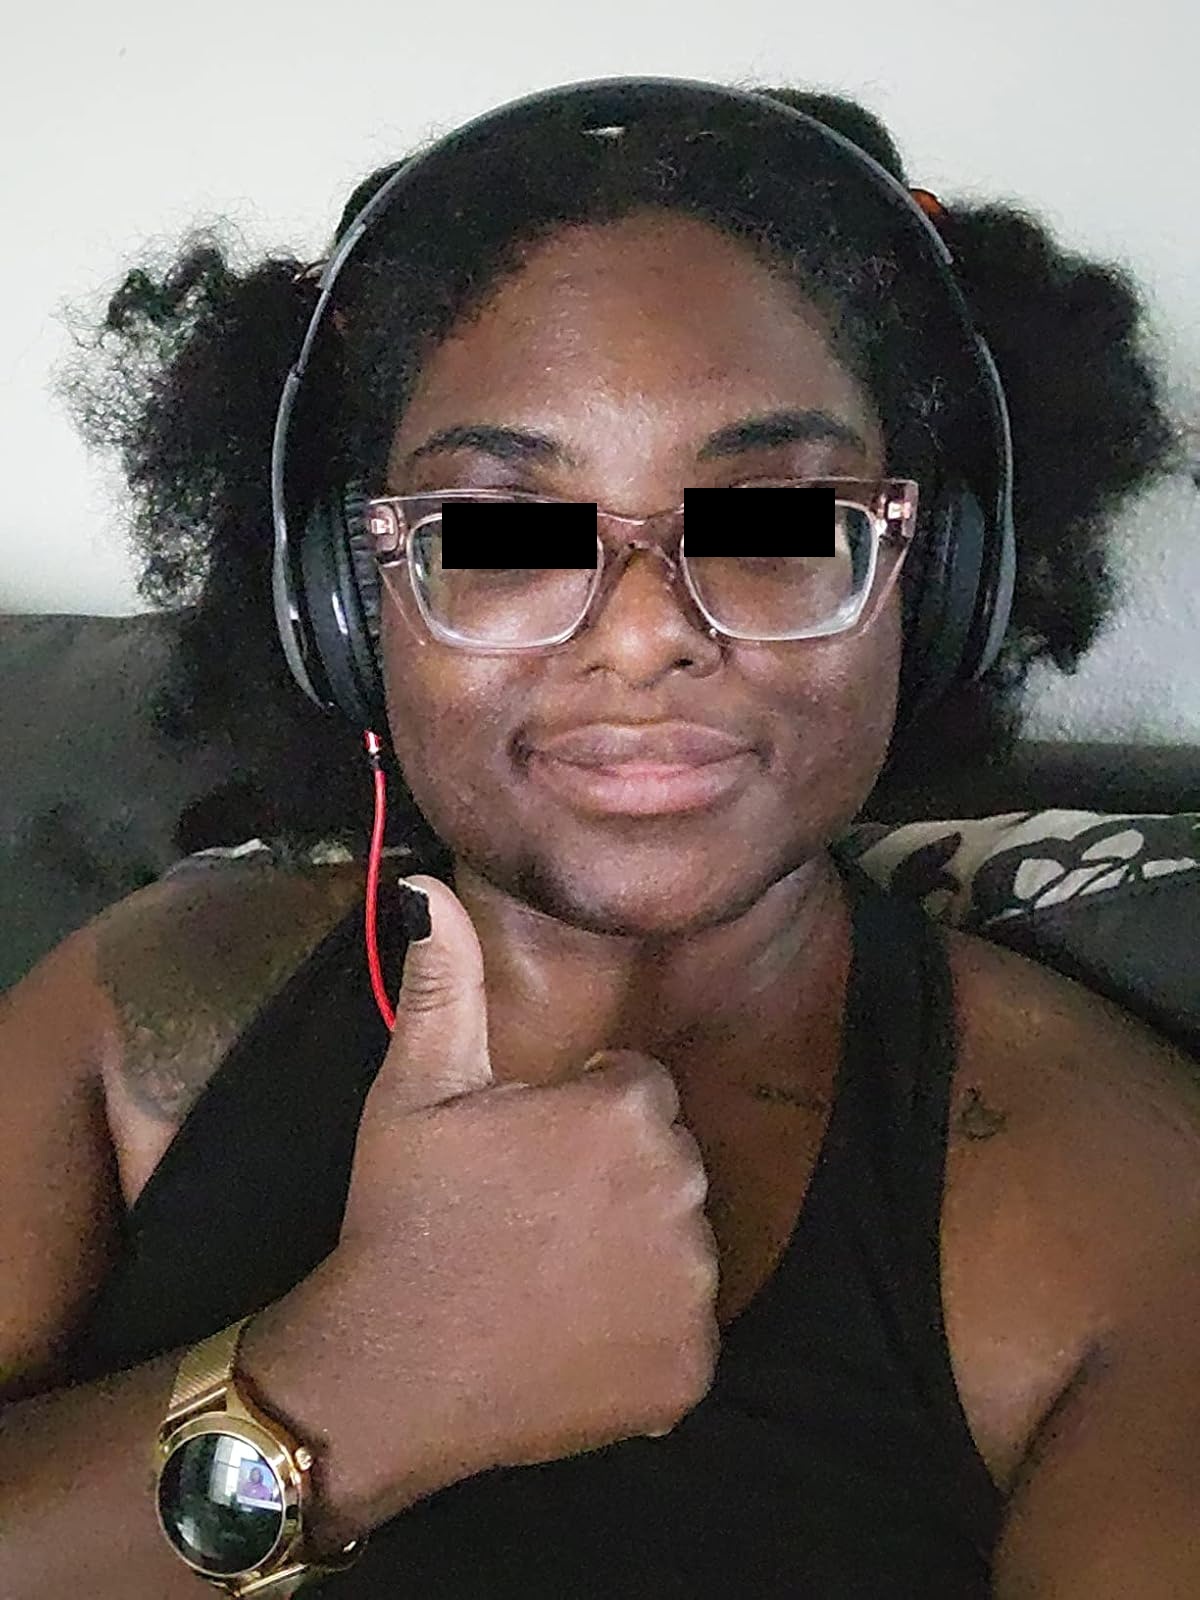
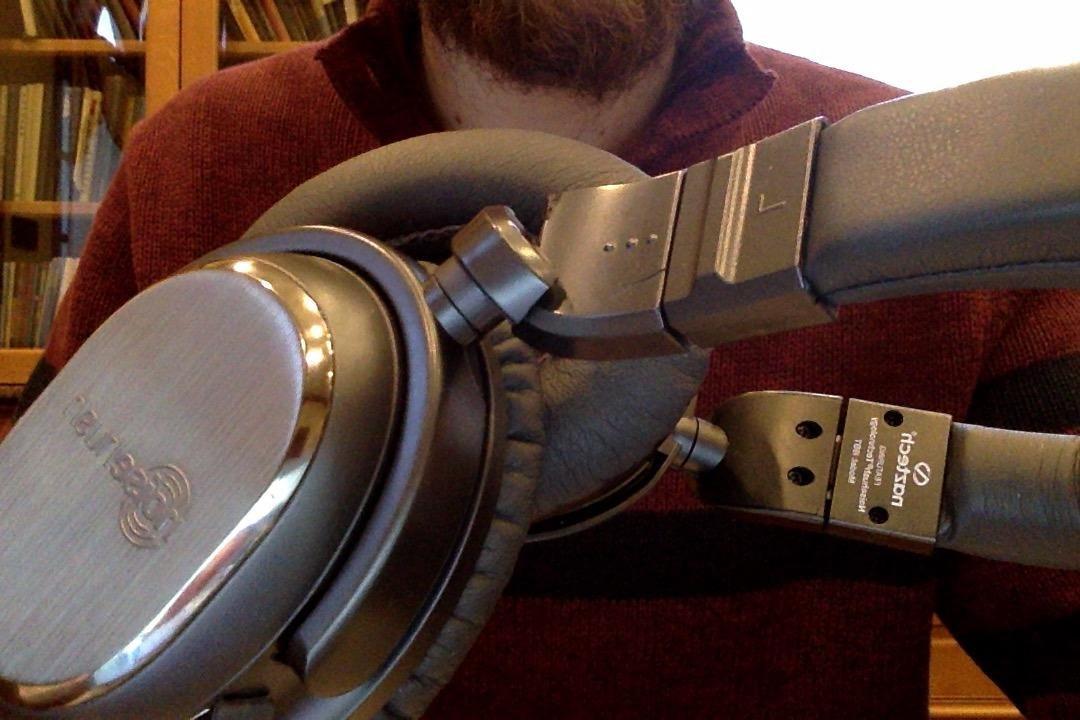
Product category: headphones
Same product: no